Nordica Homestead

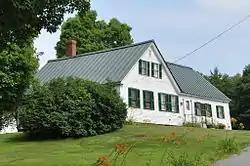

The Nordica Homestead is a historic house museum at 116 Nordica Road (a short drive off Holly Road) in Farmington, Maine. Built in 1840, this house was the birthplace and summer home of Lillian Nordica (1857–1914), one of the leading operatic sopranos of the late 19th and early 20th centuries. It has been a museum dedicated to her memory since 1928. It was listed on the National Register of Historic Places in 1969. It is open to the public between June and October.